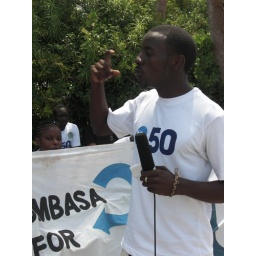
On 10/9/10, hundreds joined a walk through Mombasa and took part in a tree planting and beach cleanup.